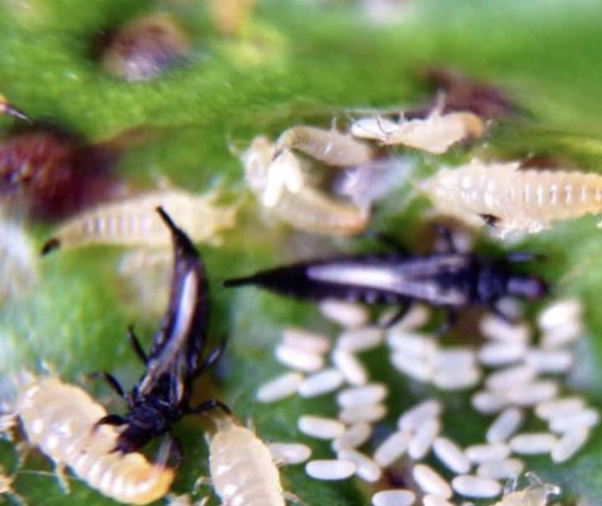
Label: thrips_disease